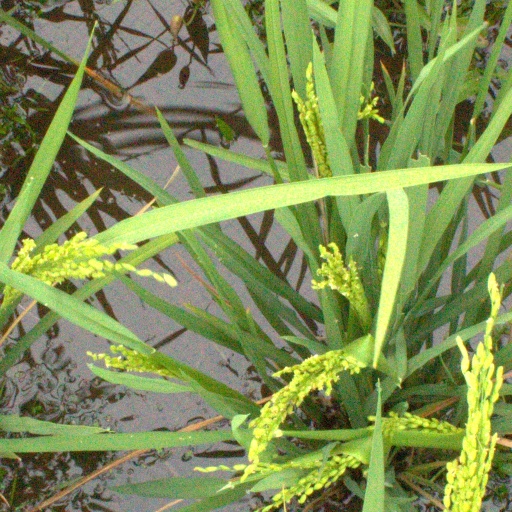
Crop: rice